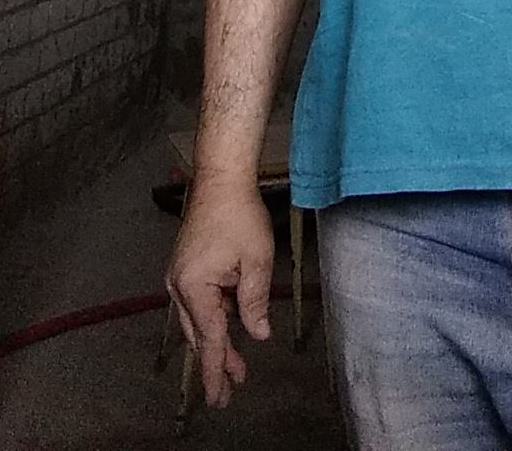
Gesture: no_gesture